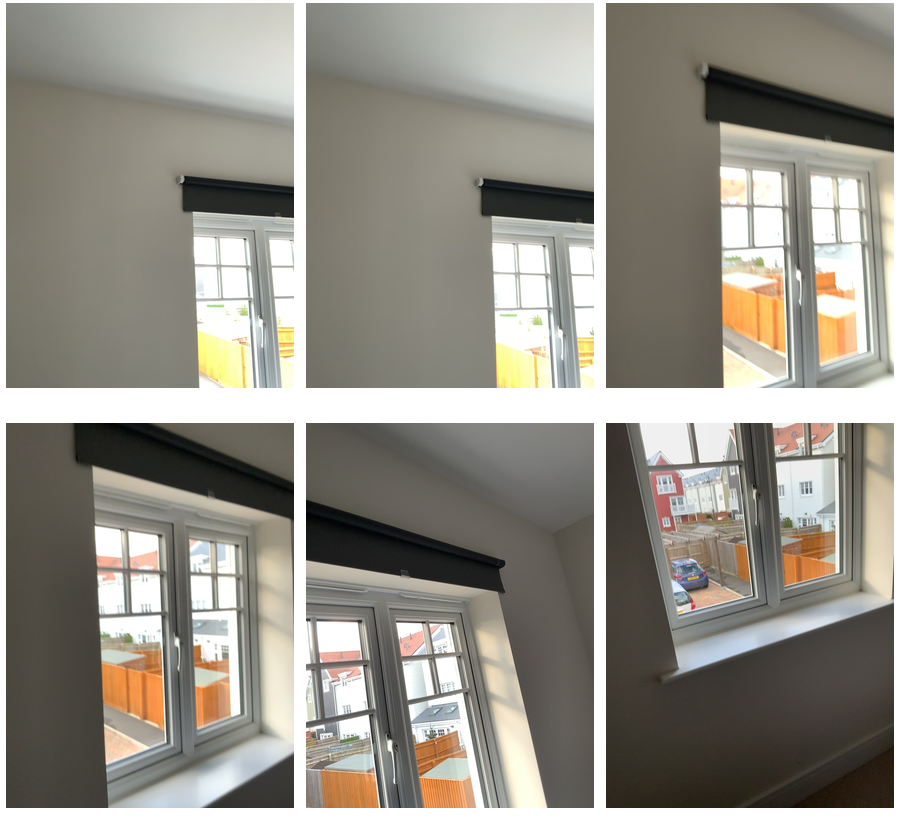Task instruction: Open the window.
Answer: {"task_instruction": "Open the window.", "nodes": ["handle", "window"], "edges": [{"functional_relationship": "openorclose", "object1": "handle", "object2": "window", "spatial_relations": ["close"], "is_touching": true}], "action_type": "rotate", "function_type": "open_close_control"}